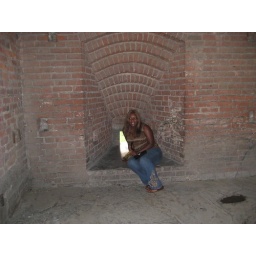
Shooting spot in the castle for wall scalers 325